Prince of Wales Tower

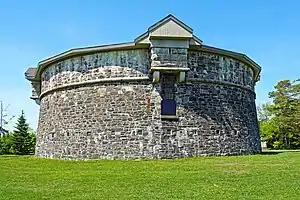
Oldest Martello Tower in North America

The Prince of Wales Tower is the oldest martello tower in North America and is located in Point Pleasant Park, Halifax Regional Municipality, Nova Scotia, Canada. It was built in 1796 by Captain James Straton and was used as a redoubt and a powder magazine. Restored, it was designated a National Historic Site of Canada in 1943.